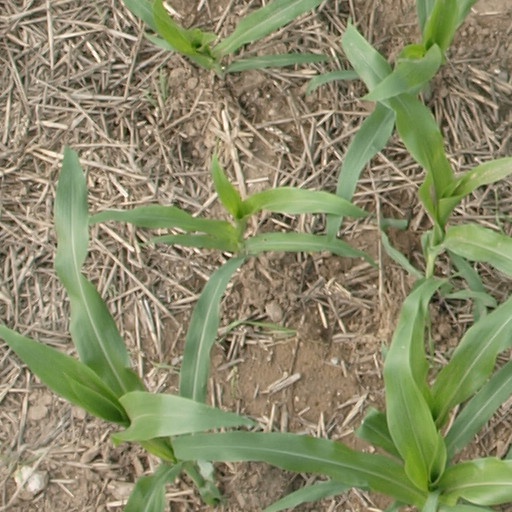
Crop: maize; corn